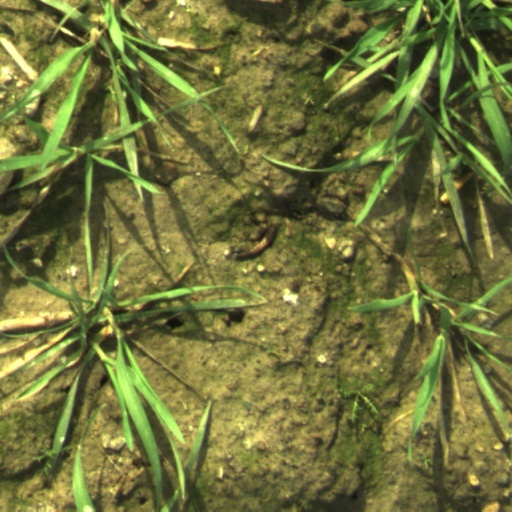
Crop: wheat